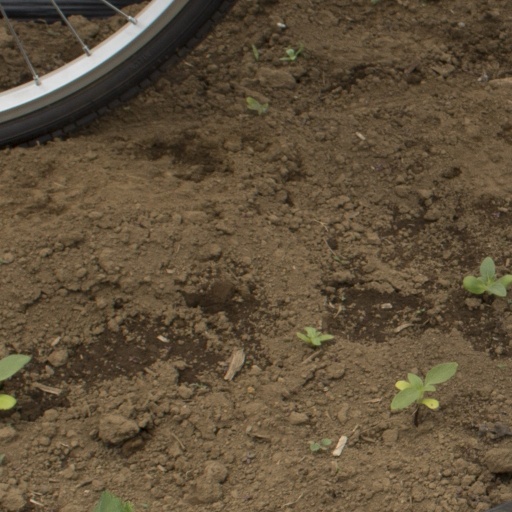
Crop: Jerusalem artichoke